Indonesia–Malaysia relations

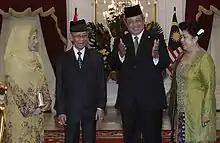
President Susilo Bambang Yudhoyono and Yang di-Pertuan Agong Tuanku Abdul Halim with their wives in Istana Merdeka, Jakarta.

The history of Indonesia and history of Malaysia were often intertwined. Throughout their history, the borders of ancient kingdoms and empires – such as Srivijaya, Majapahit, Malacca, Johor-Riau and Brunei – often comprised both modern-day countries. For centuries, the relations, migrations, and interactions between Indonesian and Malaysian people have been quite intense, and it is common for Malaysians to trace their relatives in Indonesia and vice versa. The Malays' homes are on both sides of the strait and also on coastal Borneo, while Dayak homelands are both in East Malaysian Borneo and Indonesian Kalimantan. Some of the Indonesian origin ethnic groups such as Acehnese, Minangkabau, Javanese, Banjarese and Bugis had significant migration to Malaysia and formed significant communities in Malaysia. Negeri Sembilan, in particular, has large numbers of Minangkabau people, Acehnese in Kedah, Javanese in Johor, Banjarese in Perak and Bugis in Selangor and Sabah. Meanwhile in some parts of Indonesia especially in North Sumatra, Aceh, Riau, Riau Islands, West Kalimantan and North Kalimantan have significant populations that have ancestry or origins in the Sultanates and Kingdoms of the Malay Peninsula and North Borneo.